Back Bay Cemetery

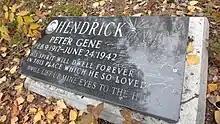
Back Bay Cemetery - Head Stone 1942

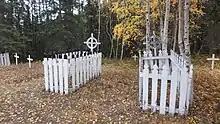
Back Bay Cemetery in the fall

Back Bay Cemetery, the original cemetery in Yellowknife, Northwest Territories, Canada, is located on Back Bay, a section of Yellowknife Bay on Great Slave Lake. The first recorded burial here was on September 27, 1938, following the death of Art McIntyre who committed suicide because of his fear of working underground. Between 1938 and 1946, when the cemetery was closed and relocated, over 40 people were buried here. Continual erosion of a nearby creek bank has damaged and exposed many graves. The site is designated a City of Yellowknife Heritage Site. By late 2014, the site had fallen into even greater disrepair and was in need of proper maintenance.